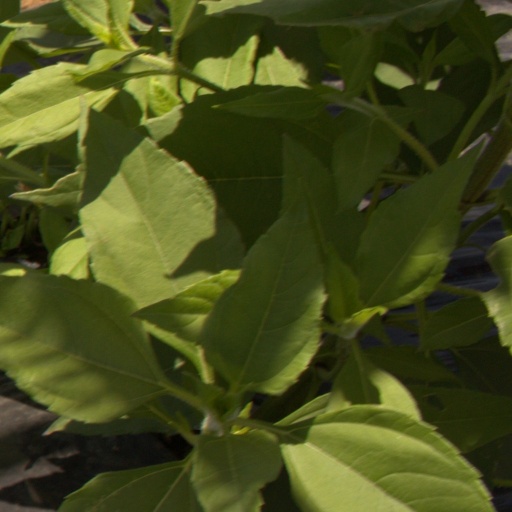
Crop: Jerusalem artichoke